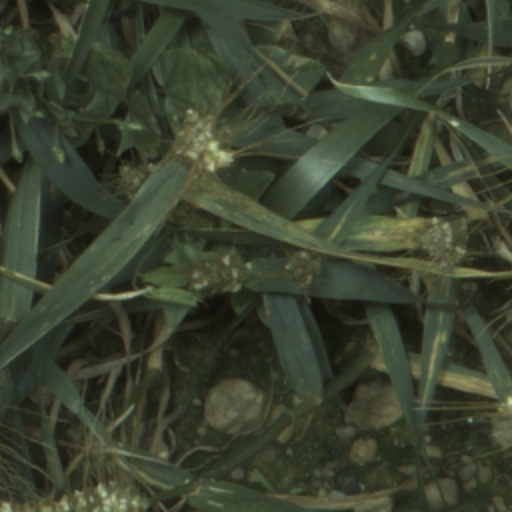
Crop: wheat